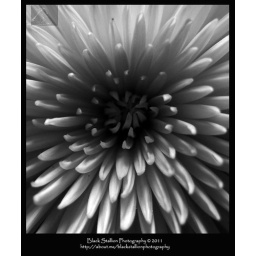
A spring flower composition in black and white.